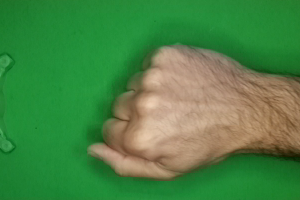
Label: rock